Liège Cathedral

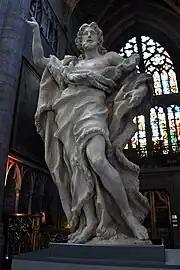

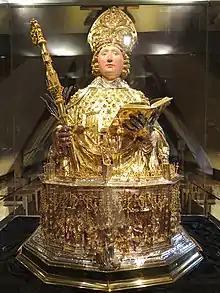

In 1528 and 1529 several works were executed, among others paintings which according to a manuscript are the work of Lambert Lombard and his pupils.